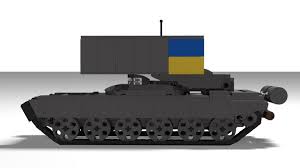
Label: TOS-1